Picnic Point, Toowoomba

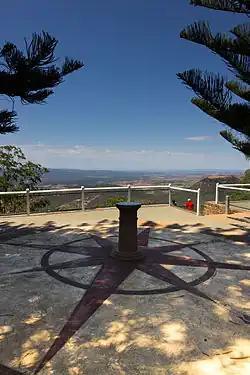
Picnic Point Lookout, 2013

Picnic Point is a heritage-listed park at 168 Tourist Road, Rangeville, Toowoomba, Queensland, Australia. It was added to the Queensland Heritage Register on 13 November 2008.